Monte Rosa

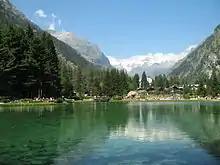
View from the valley of Gressoney

The direction of the ranges and the depressions offers a marked contrast to that prevailing throughout the adjoining regions of the Alps. Unless in a small part of the Italian valleys, the direction here is either parallel or perpendicular to the meridian. Monte Rosa itself lies near the intersection of a great north and south ridge, extending from the Balfrin through the Mischabelhörner, and the highest peaks of the mountain itself, to the Vincent Pyramide, and thence through the range that bounds the Valle di Gressoney, nearly to Ivrea, with the transverse range lying between the Dent d'Herens and the Pizzo Bianco near Macugnaga. The minor ridges on the north side of the border are parallel to this latter range, with their corresponding depressions occupied by the glaciers of Gorner and Findelen.